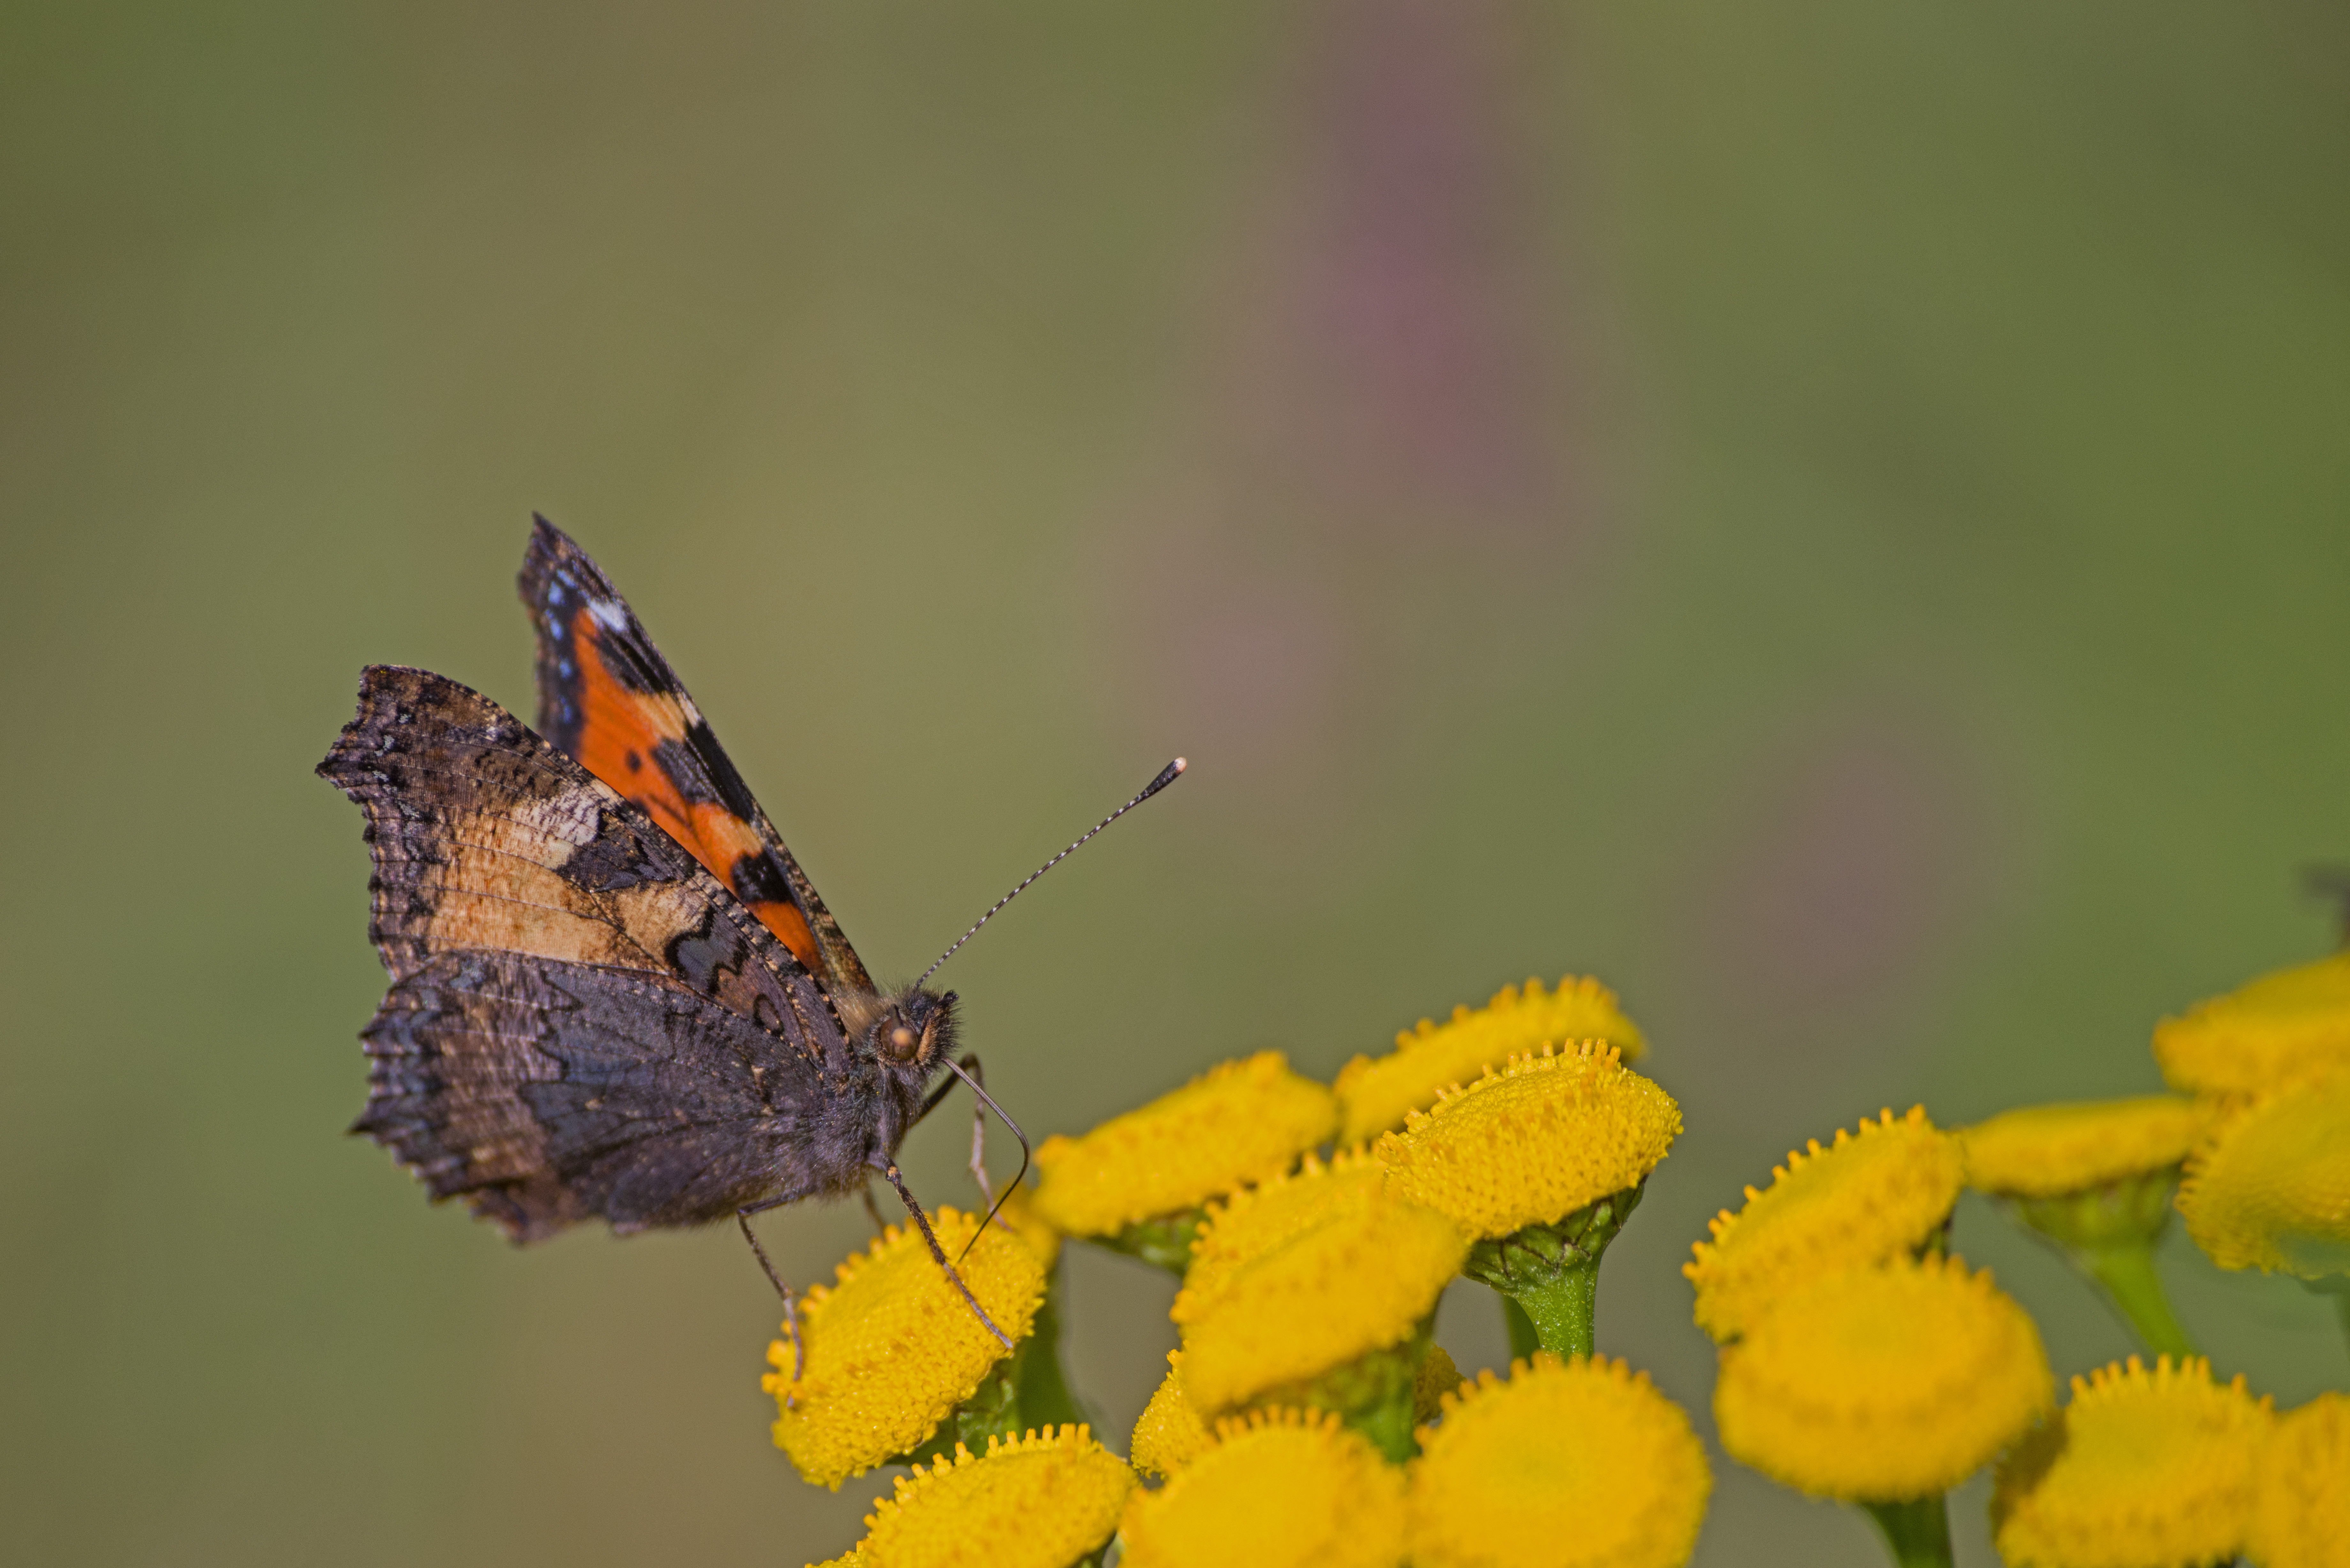
nature, photography, leaf, flower, animal, insect, butterfly, yellow, flora, fauna, invertebrate, close up, monarch butterfly, sweden, nectar, macro photography, arthropod, fj ll, pollinator, moths and butterflies, lycaenid